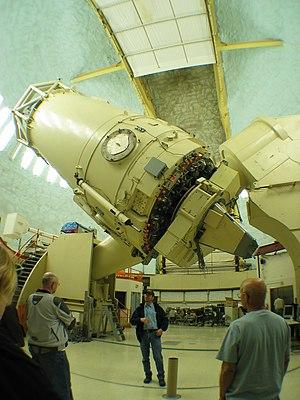
L’observatoire McDonald est un observatoire astronomique situé à Fort Davis, une zone non-incorporée du comté de Jeff Davis à l’ouest du Texas.